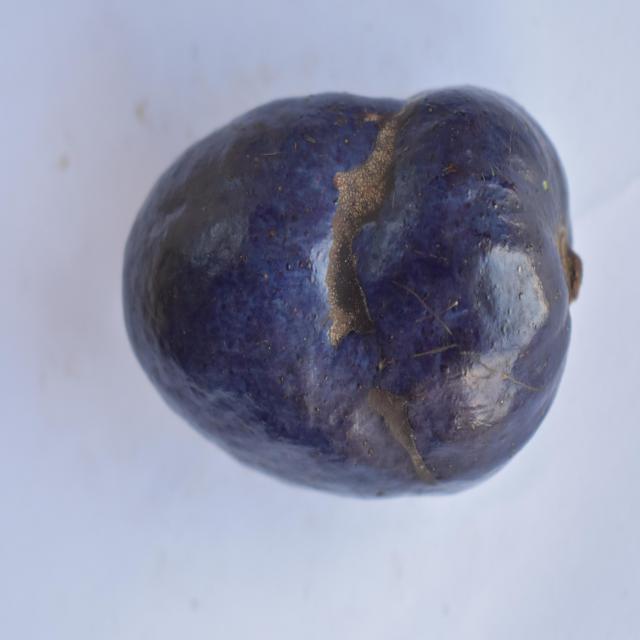
Plum grade: bruised